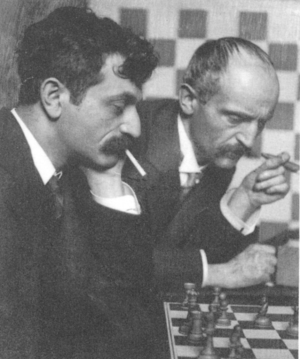
Berthold Lasker
Berthold Lasker var en tysk skakmester.